Alexander the Great in legend

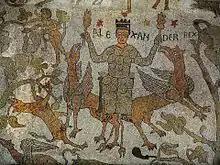
Alexander the Great carried aloft by griffins, Otranto Cathedral floor mosaic

Wishing to see the world, Alexander was thought to have descended into the depths of the ocean in a sort of diving bell, which would let him see the world from above. To do this he harnessed two large griffins between which he was seated. He would hold meat skewers above their heads to entice them to keep flying further up.